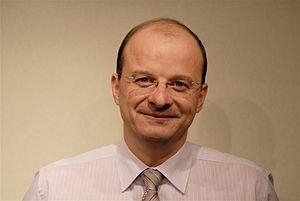
Christophe Grudler, tête de liste MoDem aux élections régionales de 2010 en Franche-Comté.
Les élections régionales en Bourgogne-Franche-Comté se déroulent les 6 et 13 décembre 2015.